Phonograph

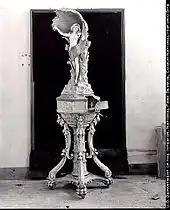

The music critic Herman Klein attended an early demonstration (1881–82) of a similar machine. On the early phonograph's reproductive capabilities he wrote in retrospect: "It sounded to my ear like someone singing about half a mile away, or talking at the other end of a big hall; but the effect was rather pleasant, save for a peculiar nasal quality wholly due to the mechanism, although there was little of the scratching that later was a prominent feature of the flat disc. Recording for that primitive machine was a comparatively simple matter. I had to keep my mouth about six inches away from the horn and remember not to make my voice too loud if I wanted anything approximating to a clear reproduction; that was all. When it was played over to me and I heard my own voice for the first time, one or two friends who were present said that it sounded rather like mine; others declared that they would never have recognised it. I daresay both opinions were correct."